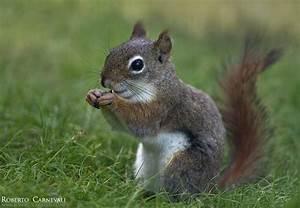
squirrel